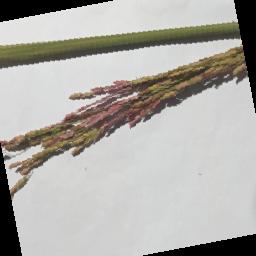
Label: Rice___Neck_Blast